Observations, systematical and geographical, on the herbarium collected by Professor Christian Smith, in the vicinity of the Congo

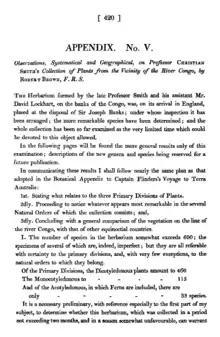
First page of the original publication as Appendix V of James Hingston Tuckey's "Narrative of an expedition to explore the River Zaire"

Observations, systematical and geographical, on the herbarium collected by Professor Christian Smith, in the vicinity of the Congo, during the expedition to explore that river, under the command of Captain Tuckey, in the year 1816, also published as Observations, systematical and geographical, on Professor Christian Smith's collection of plants from the vicinity of the River Congo, is an 1818 paper written by Robert Brown on the botany of tropical Africa. It is significant for its contributions to plant systematics, and to African floristics and phytogeography.